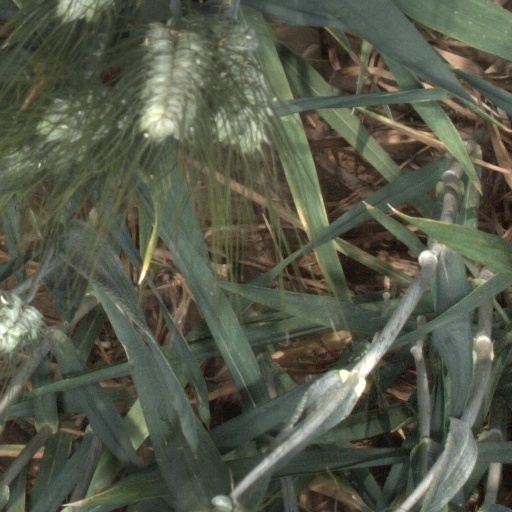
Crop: wheat